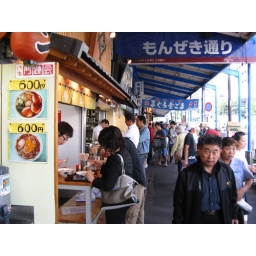
Tsukiji fish market in Japan.